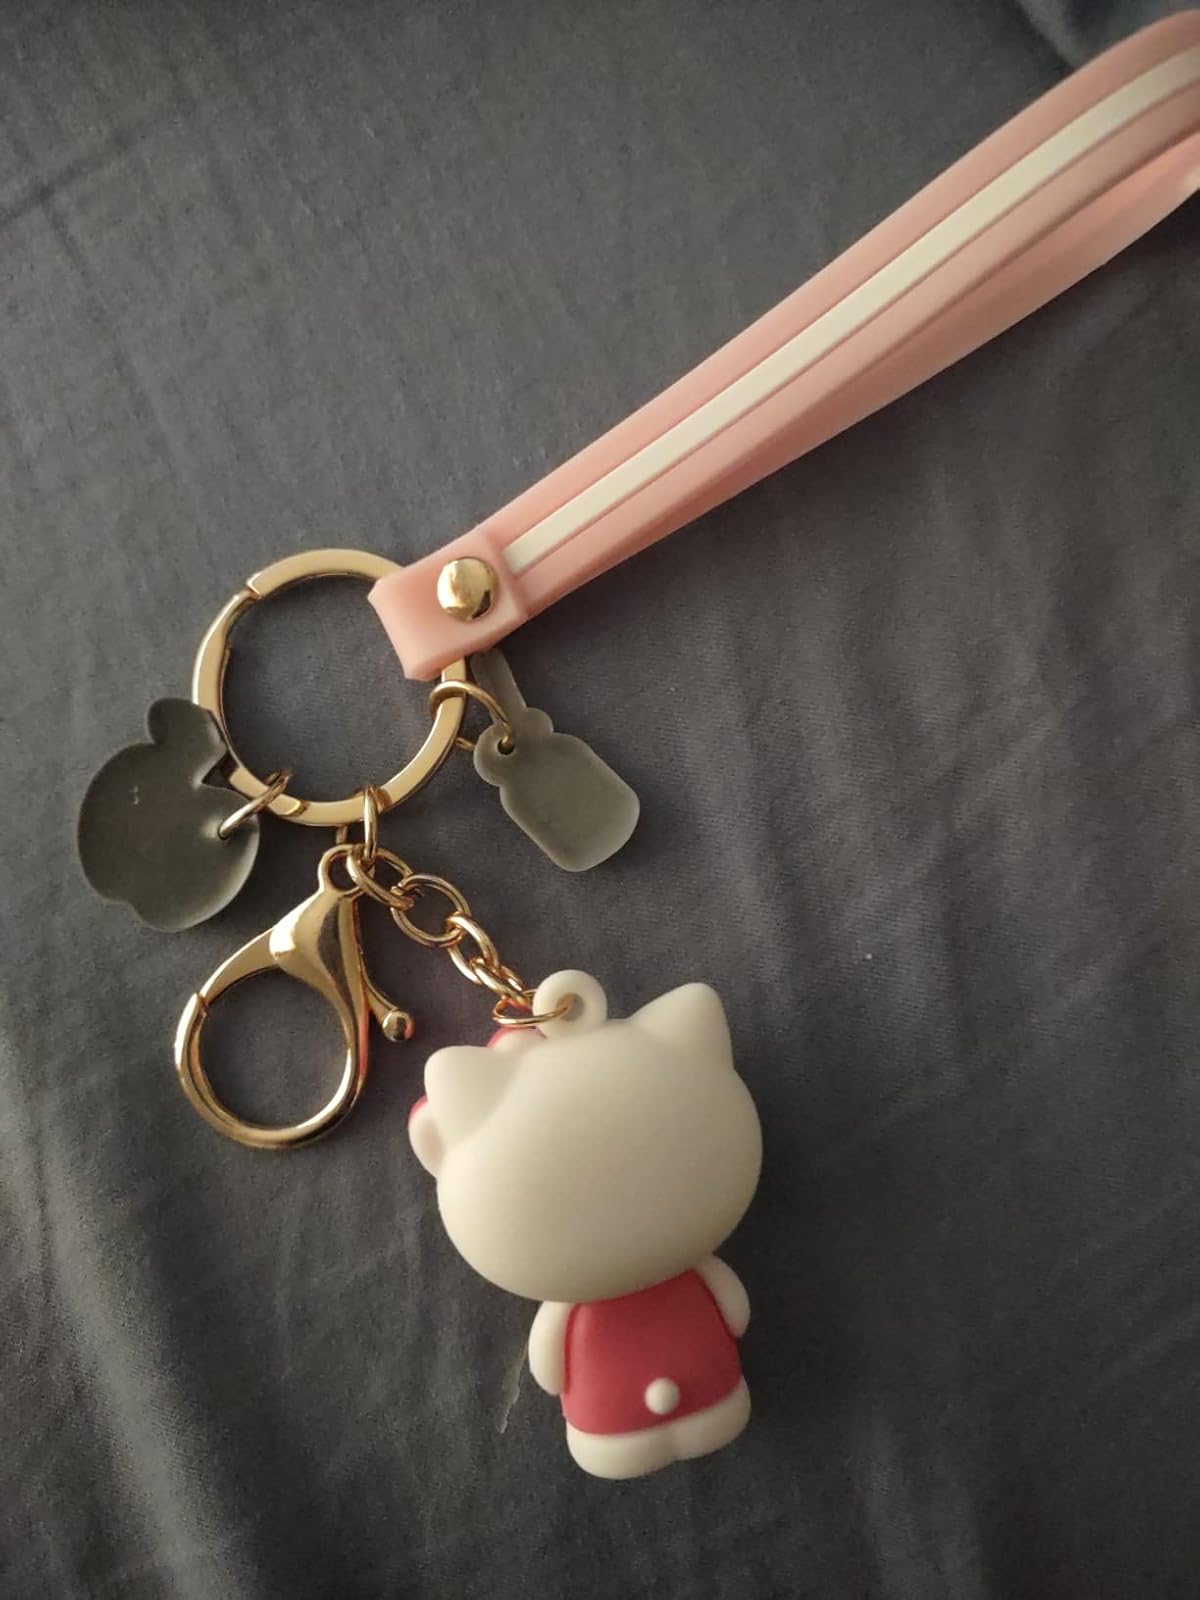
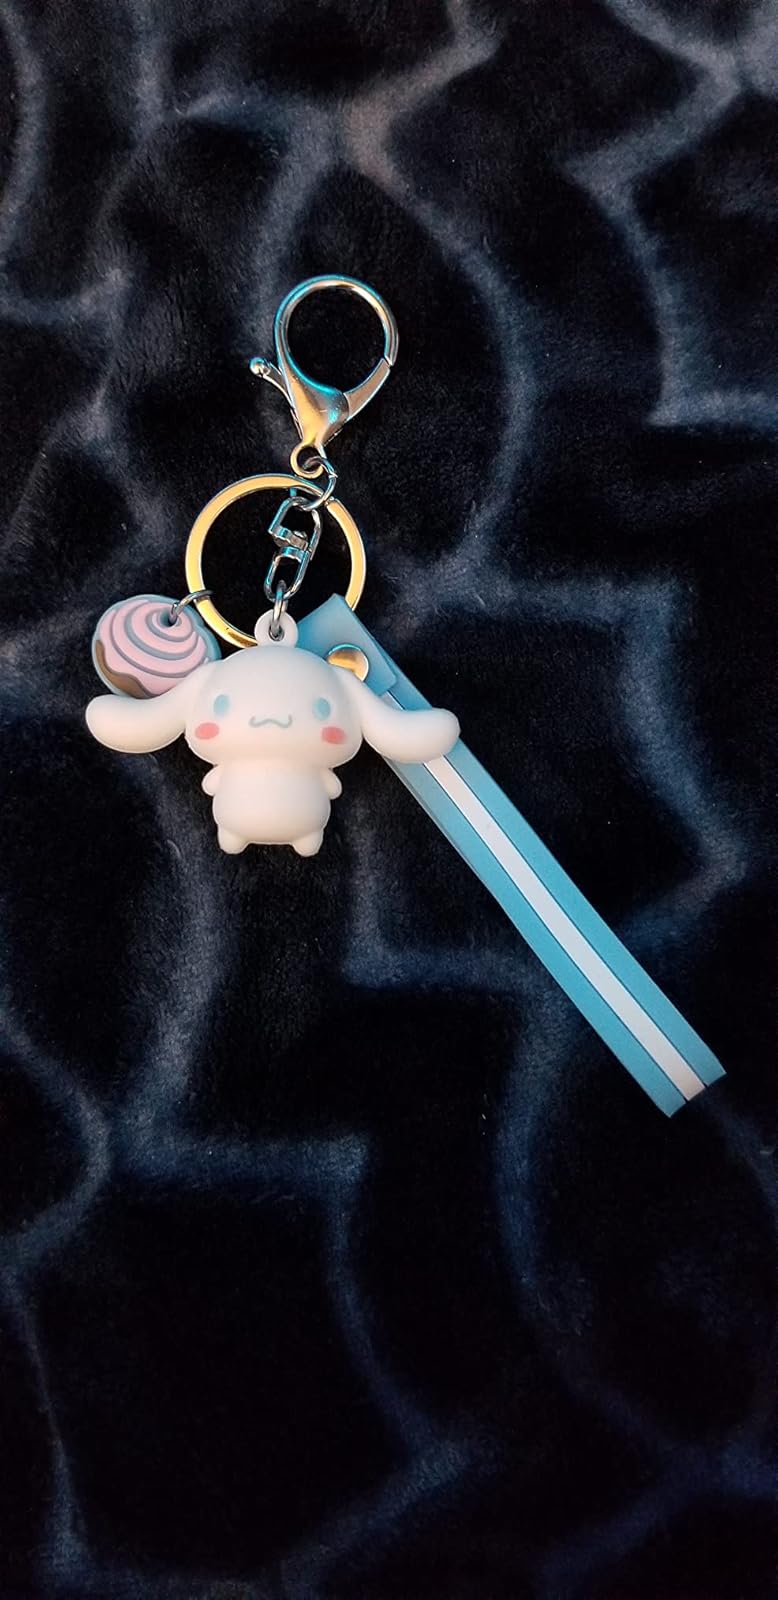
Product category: accessories_keychain
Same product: no